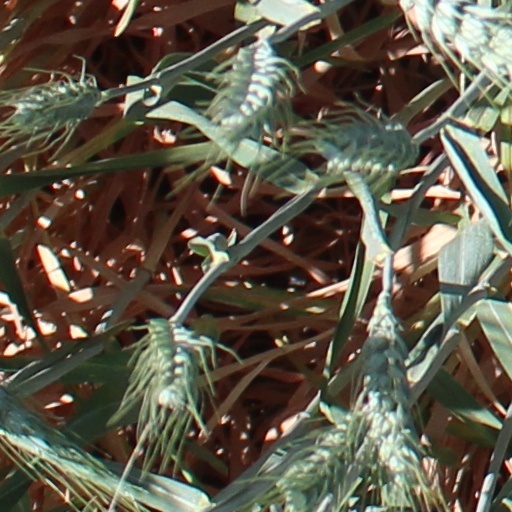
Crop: wheat